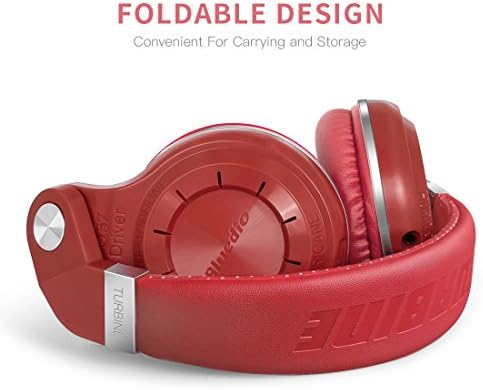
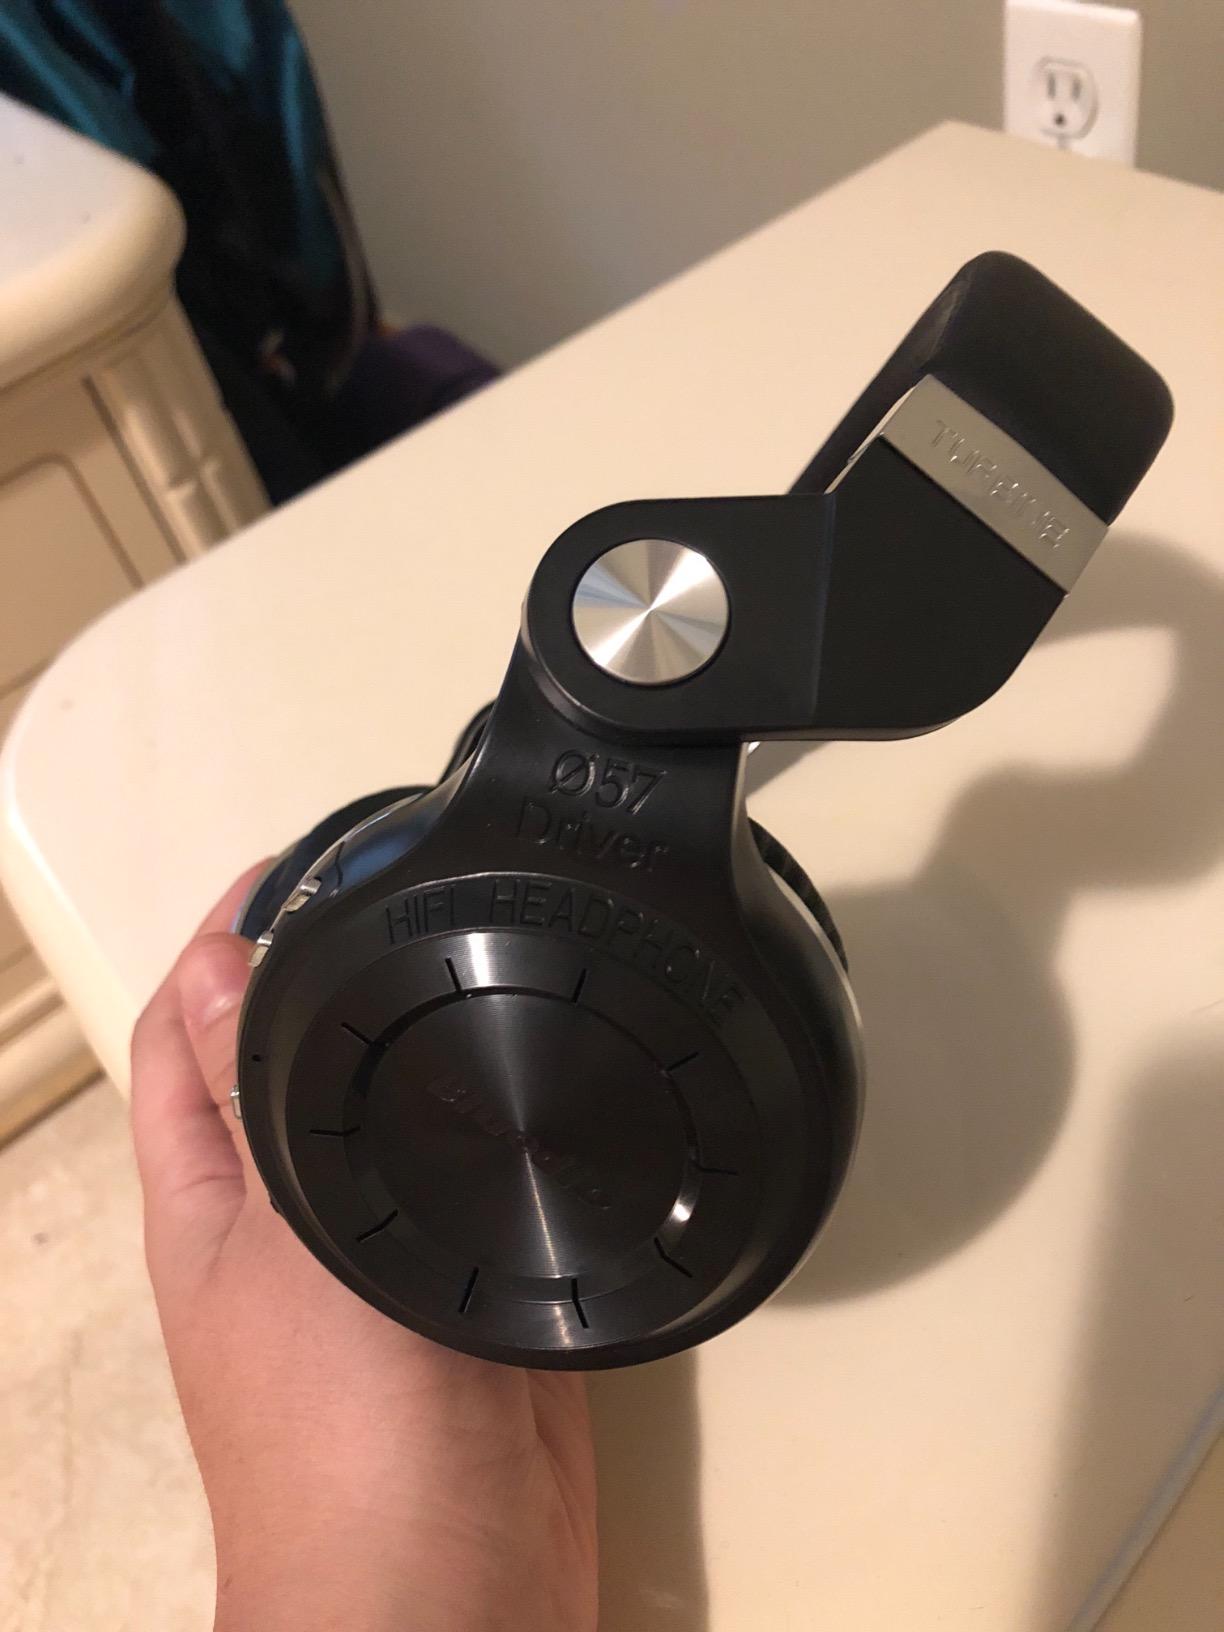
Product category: headphones
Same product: no